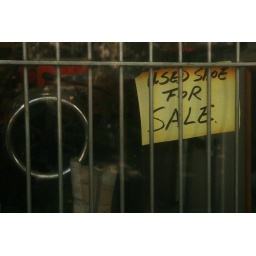
There really was only single shoes for sale in the window of this old broken down shoe repair store....